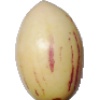
Label: pepino